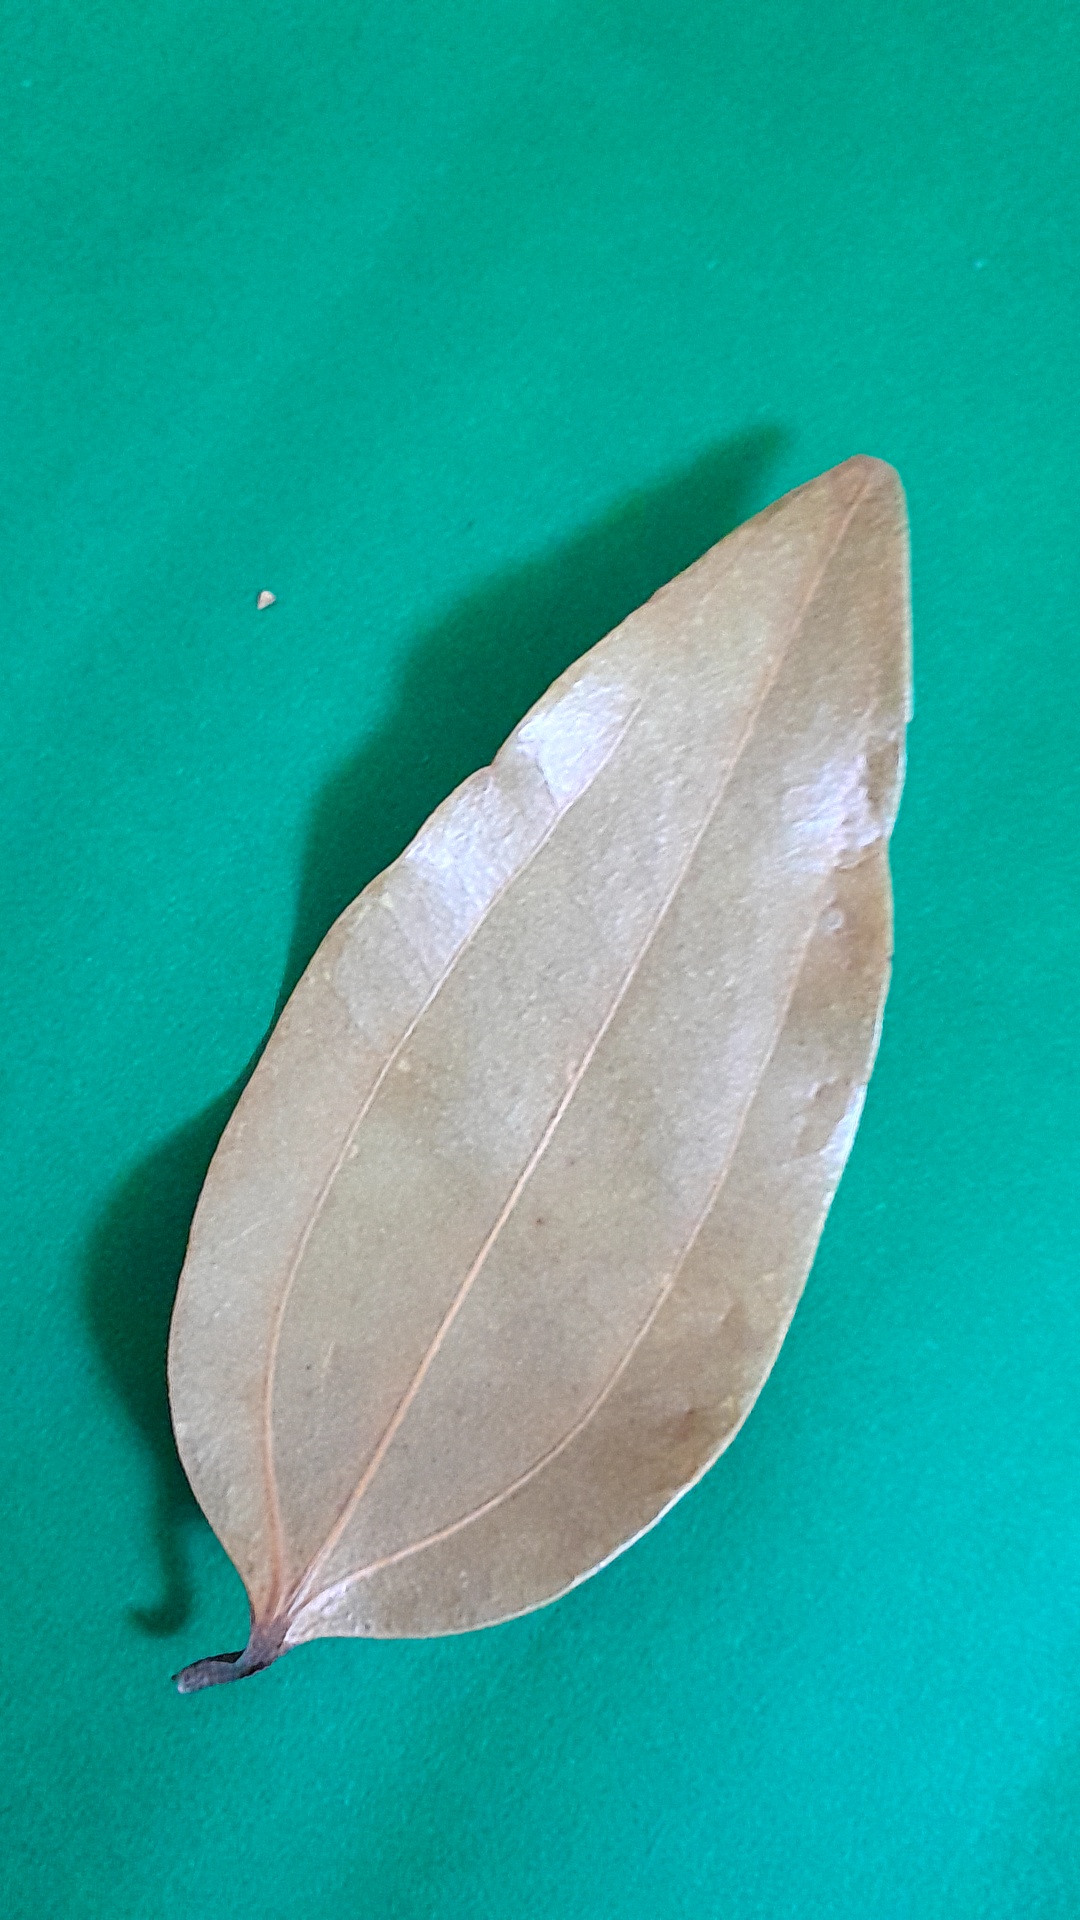
Label: Dry Leaf